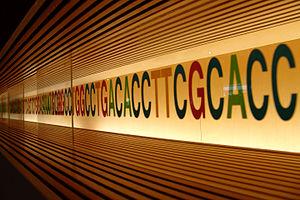
Le Protocole de Nagoya sur l'accès aux ressources génétiques et le partage juste et équitable des avantages découlant de leur utilisation à la Convention sur la diversité biologique, plus communément appelé Protocole de Nagoya sur l'accès et le partage des avantages, est un accord international sur la biodiversité. Il a été adopté par la dixième réunion de la Conférence des Parties à la Convention sur la diversité biologique des Nations unies, le 29 octobre 2010 à Nagoya, au Japon, et est entré en vigueur le 12 octobre 2014.